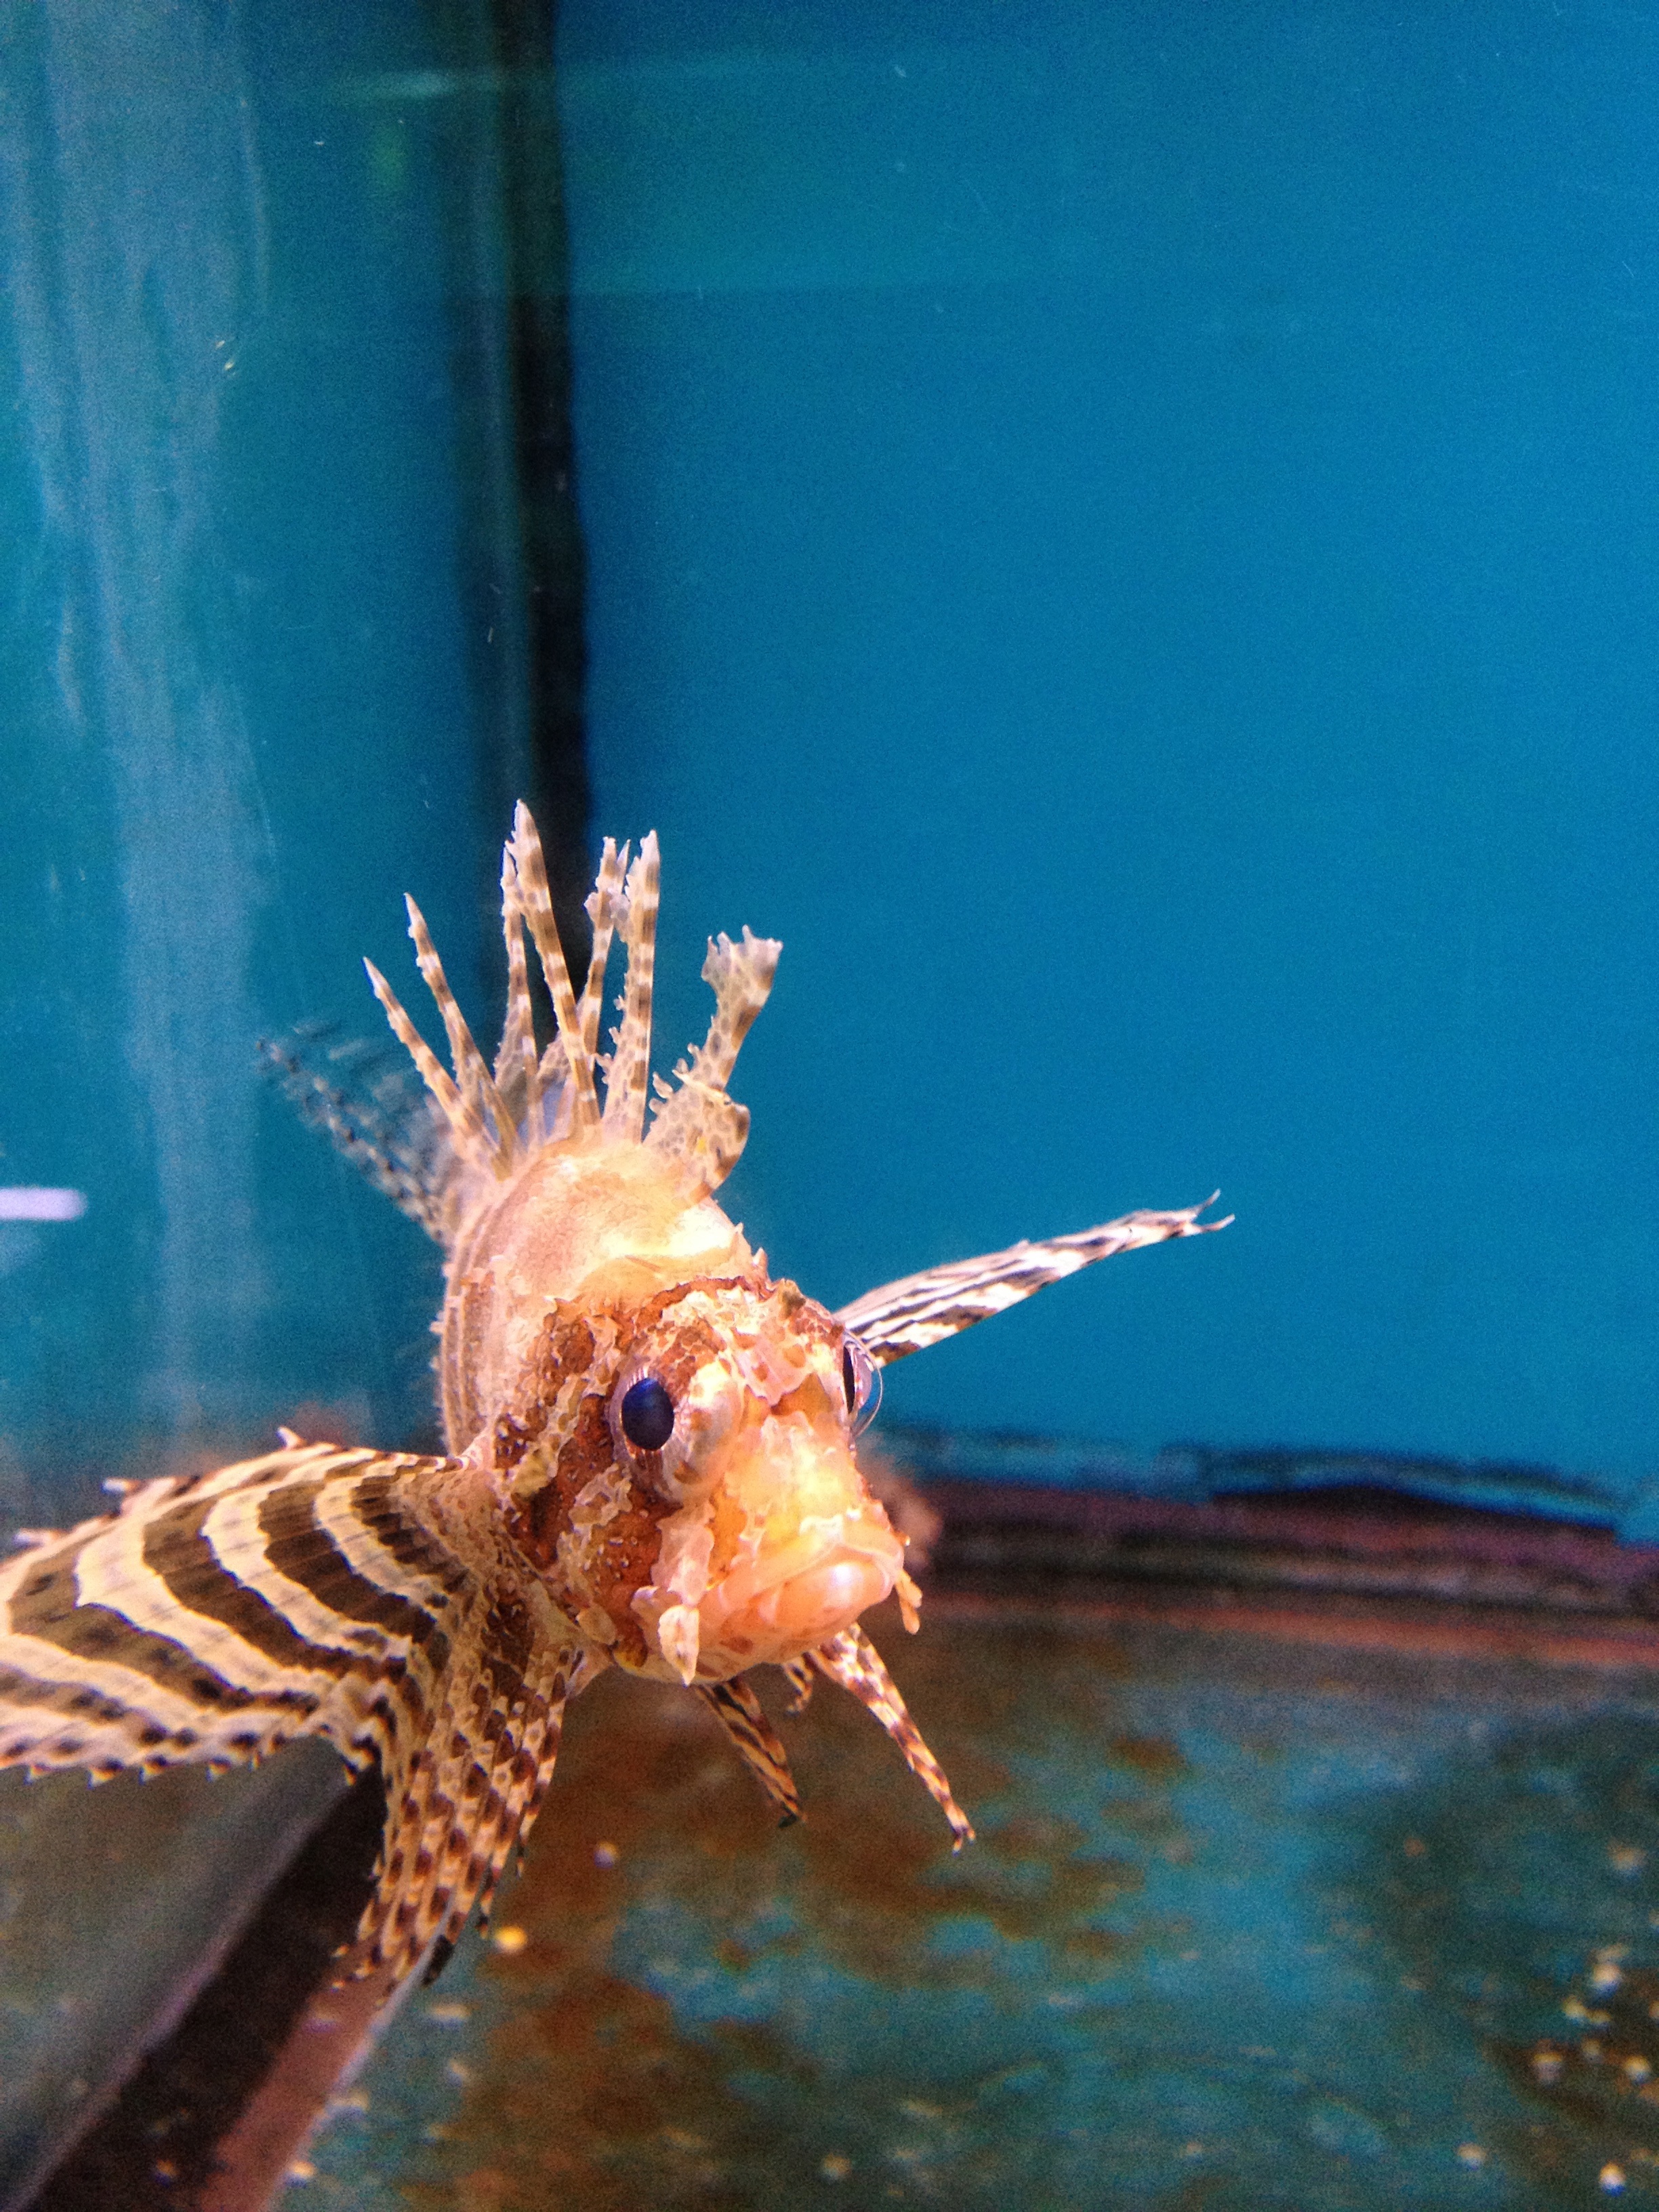
underwater, biology, blue, fish, invertebrate, macro photography, marine biology, deep sea fish